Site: brandenburg
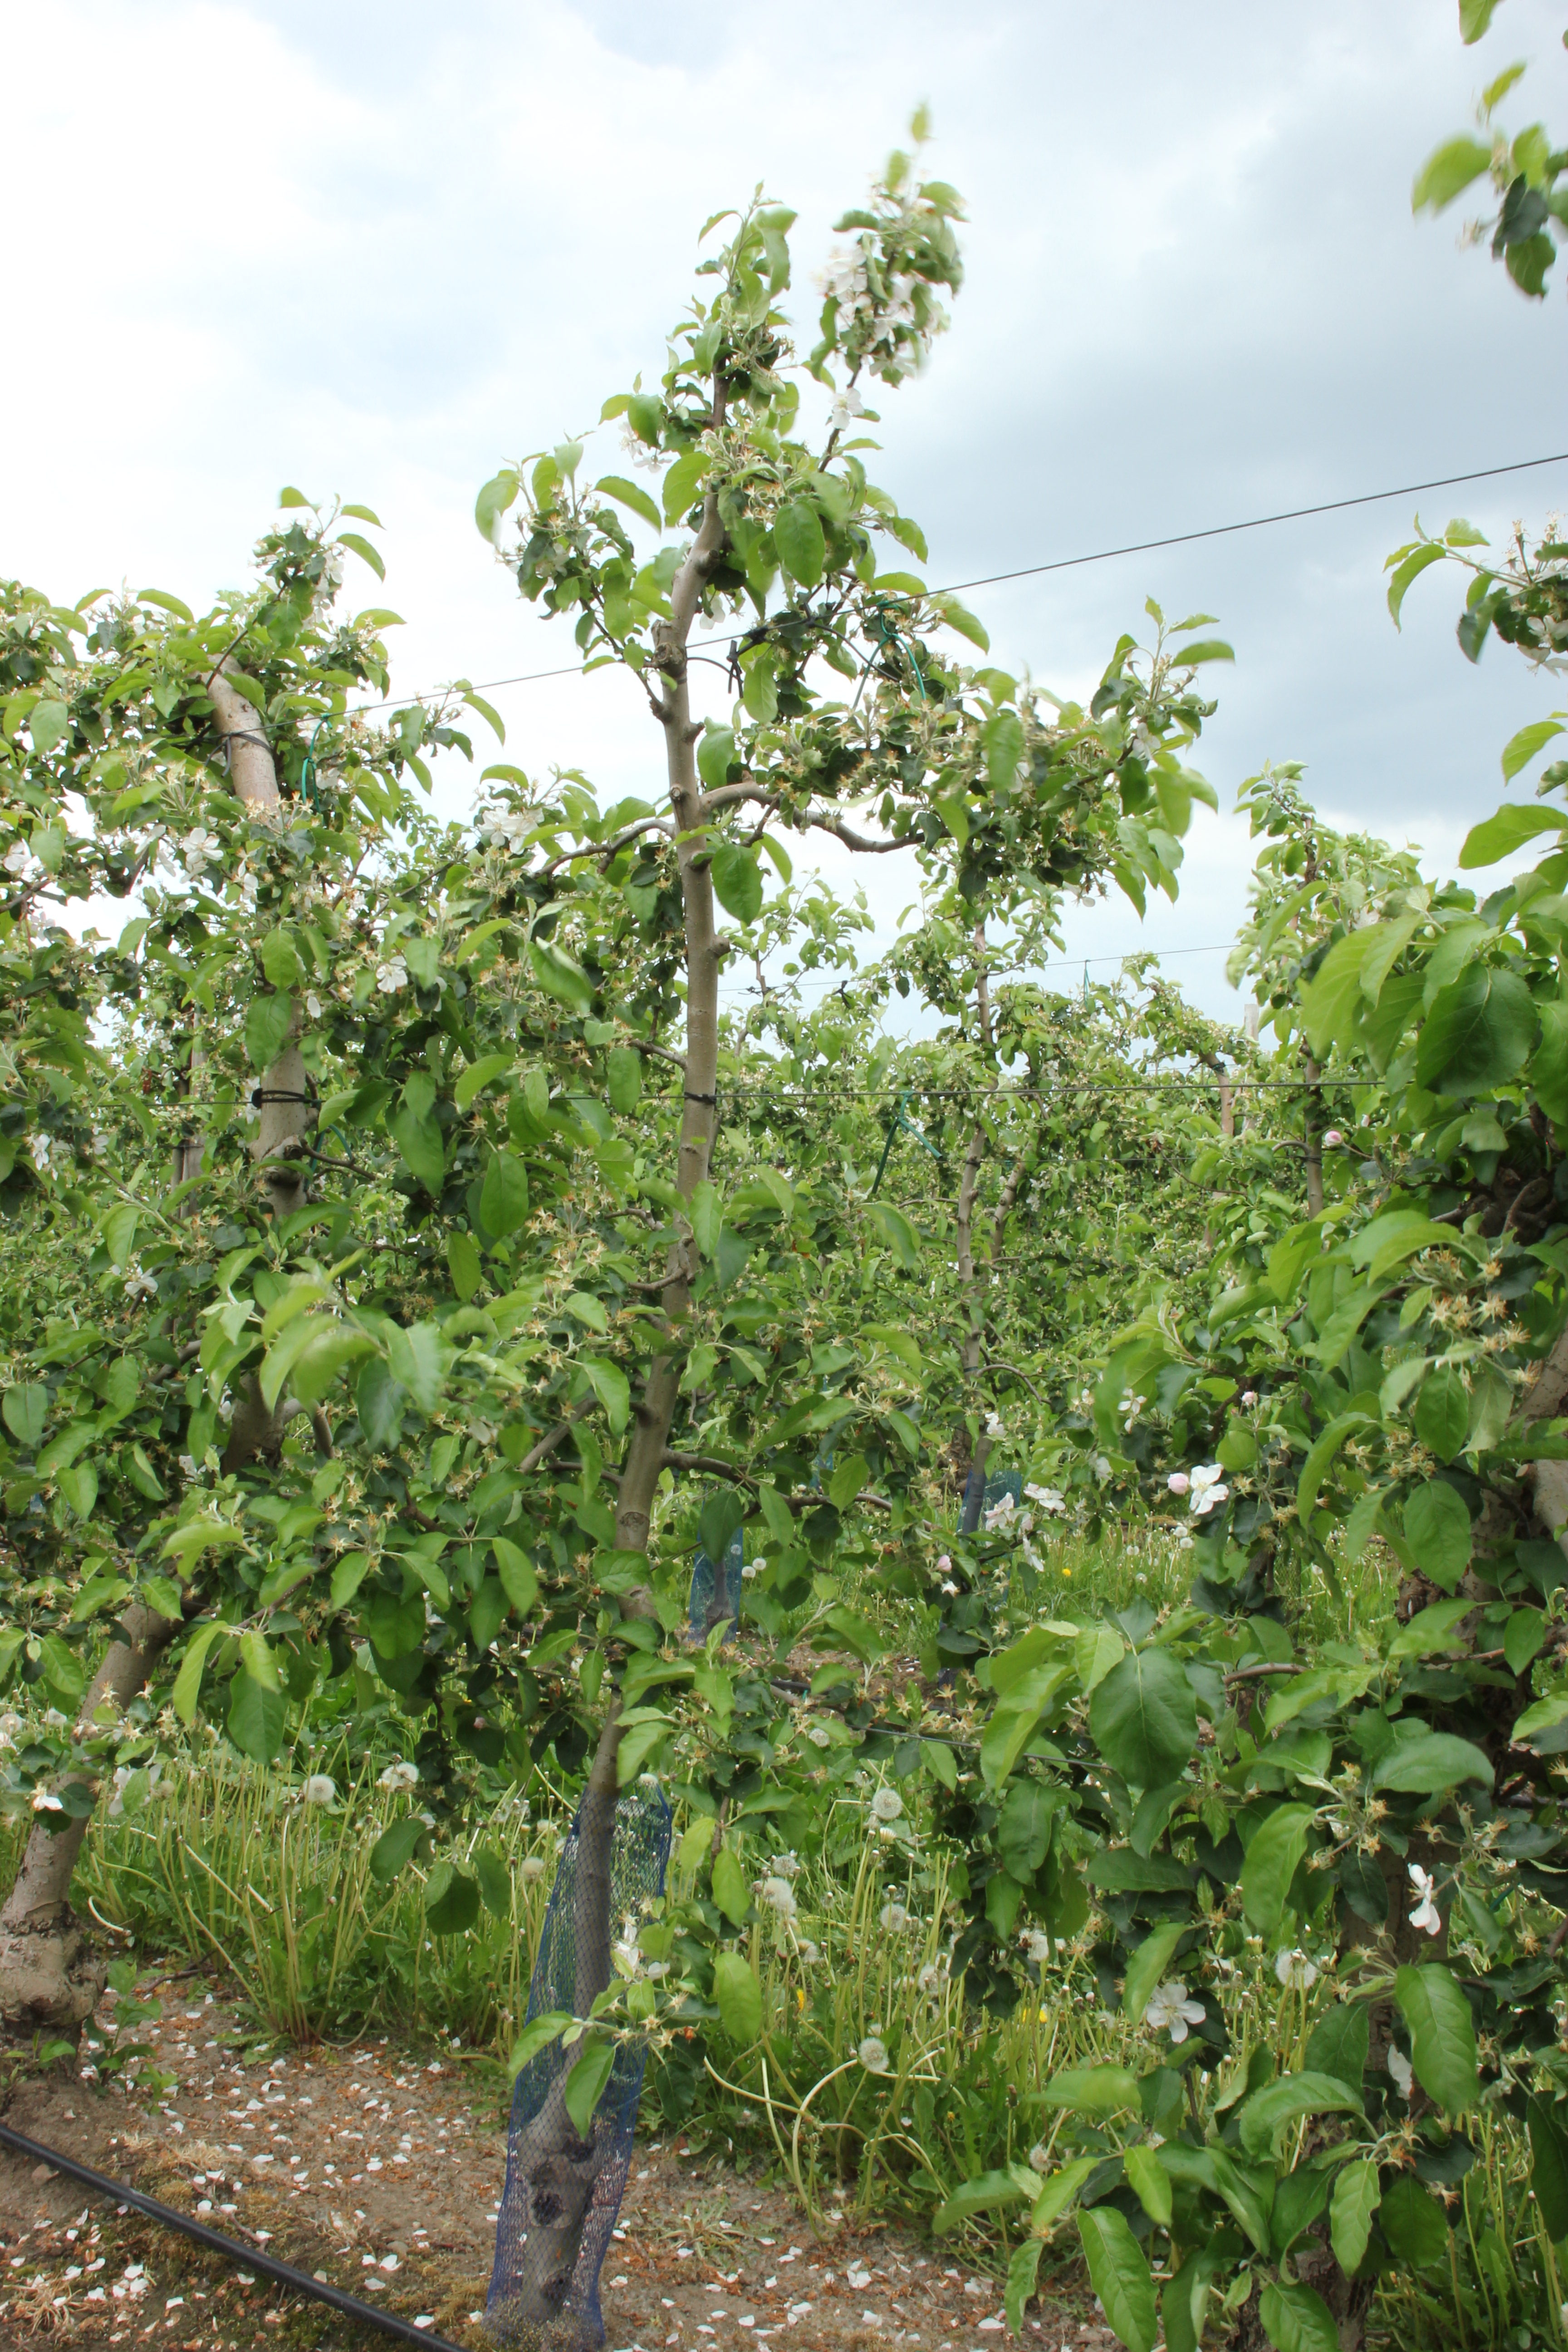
Growth stage (BBCH 67): Flowering